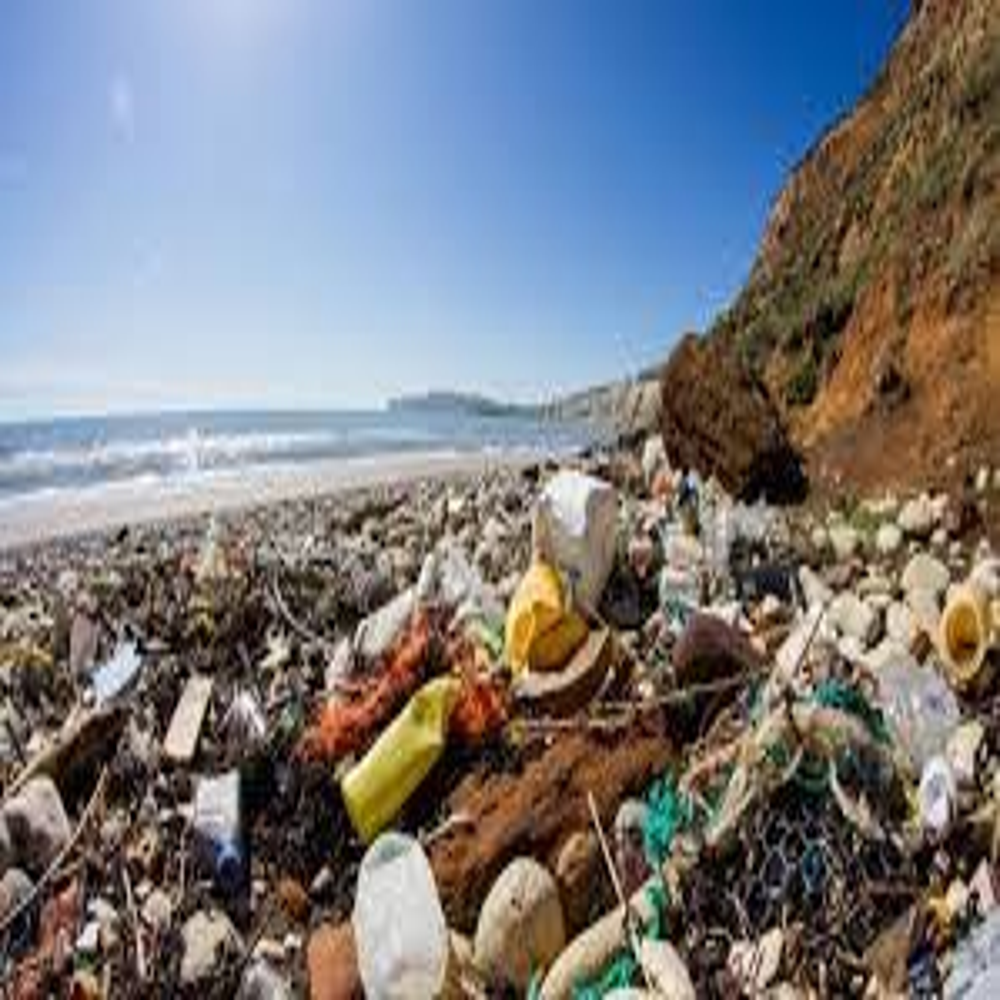
Body of water present: no
Land polluted: yes
Water polluted: no
Pollution percentage: 55%